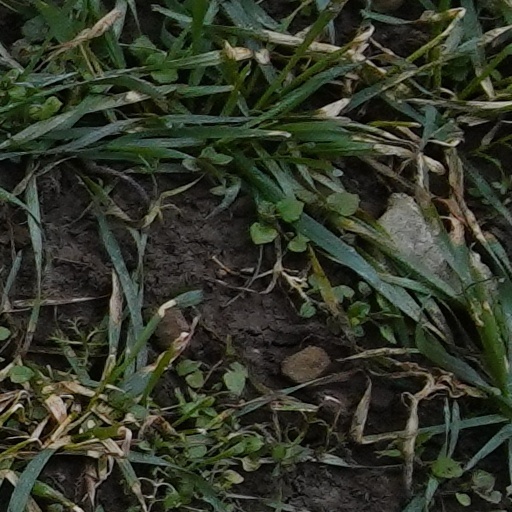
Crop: wheat